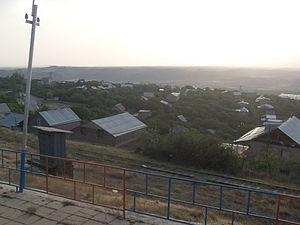
Nurnus est une communauté rurale du marz de Kotayk, en Arménie. Elle compte 538 habitants en 2008.